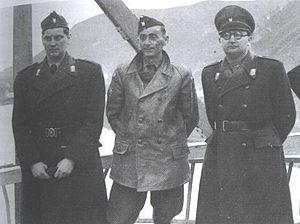
Eugen Dido Kvaternik est un militaire croate oustachi et le chef de la sécurité intérieure de l'État indépendant de Croatie.